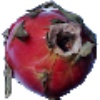
Label: Pitahaya Red 1